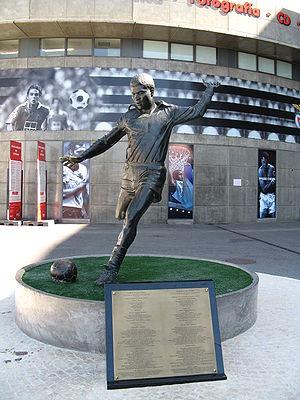
La Coupe Eusébio est un tournoi amical organisé par le Benfica Lisbonne tous les ans depuis 2008. Il est dédié à la légende du club Eusébio qui a participé à L'âge d'or du club de 1960 à 1975.